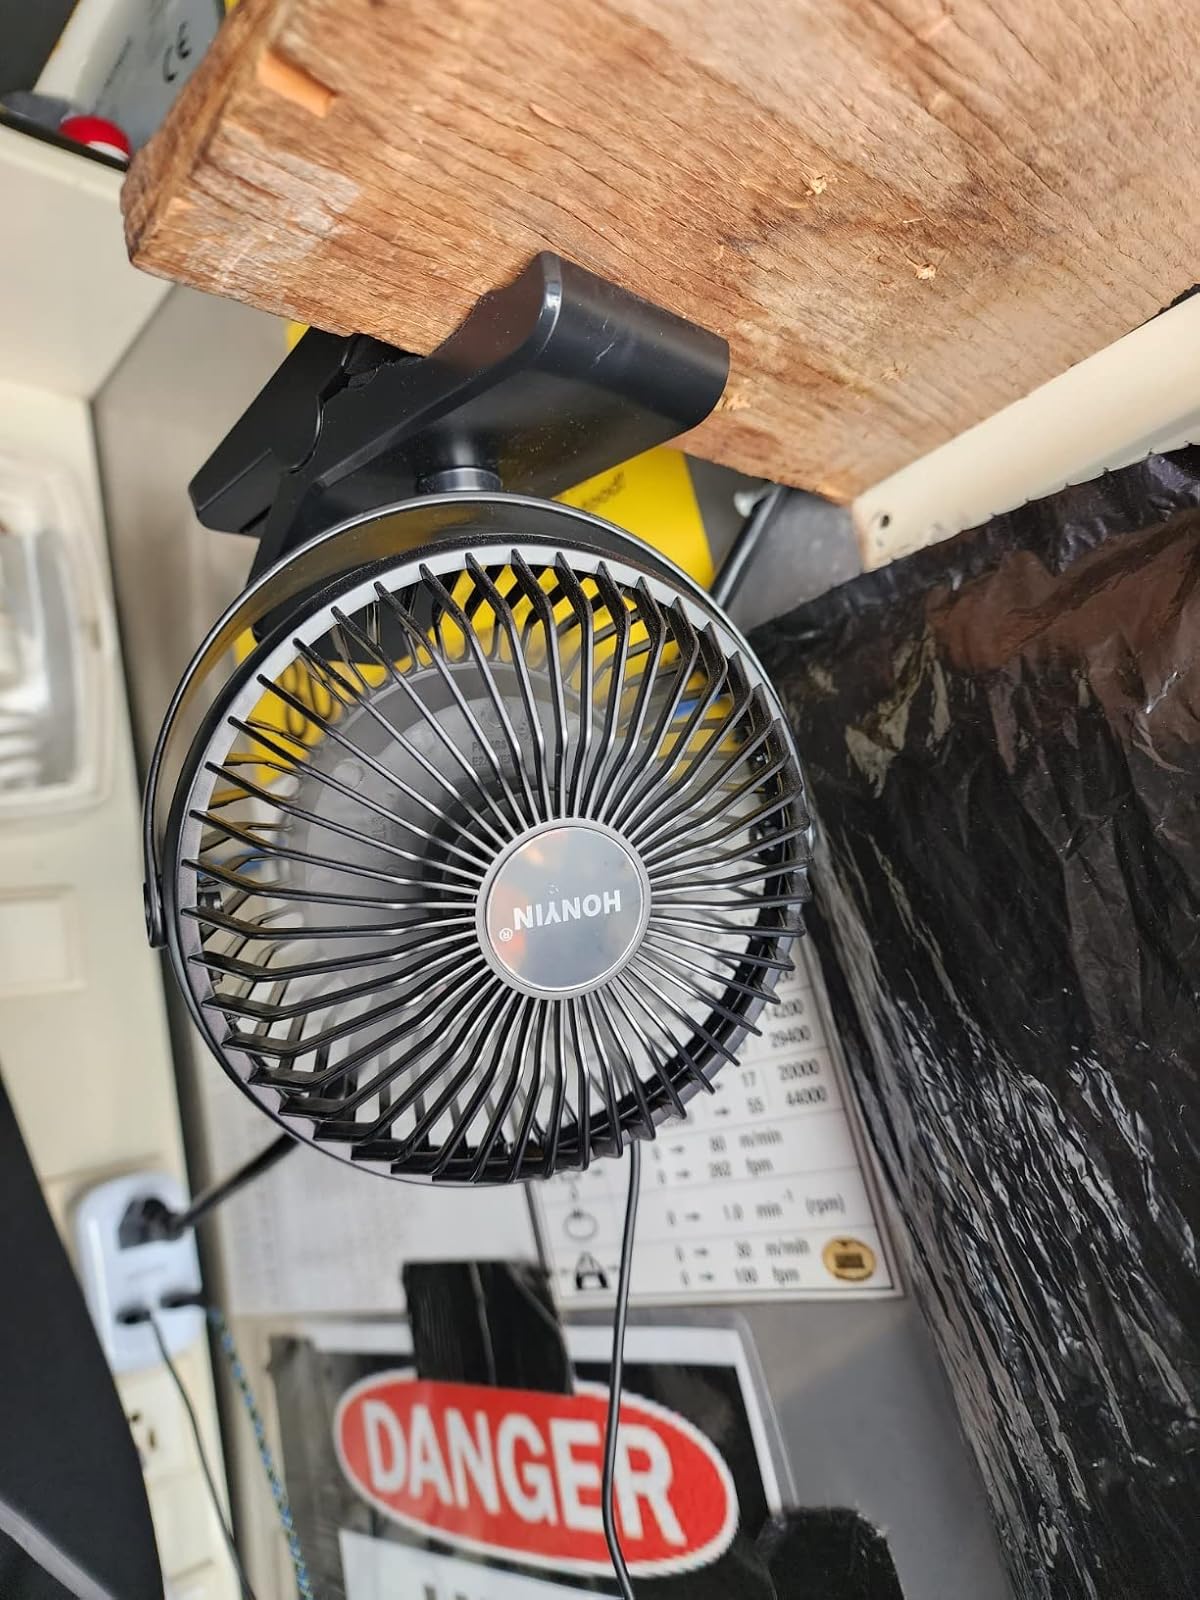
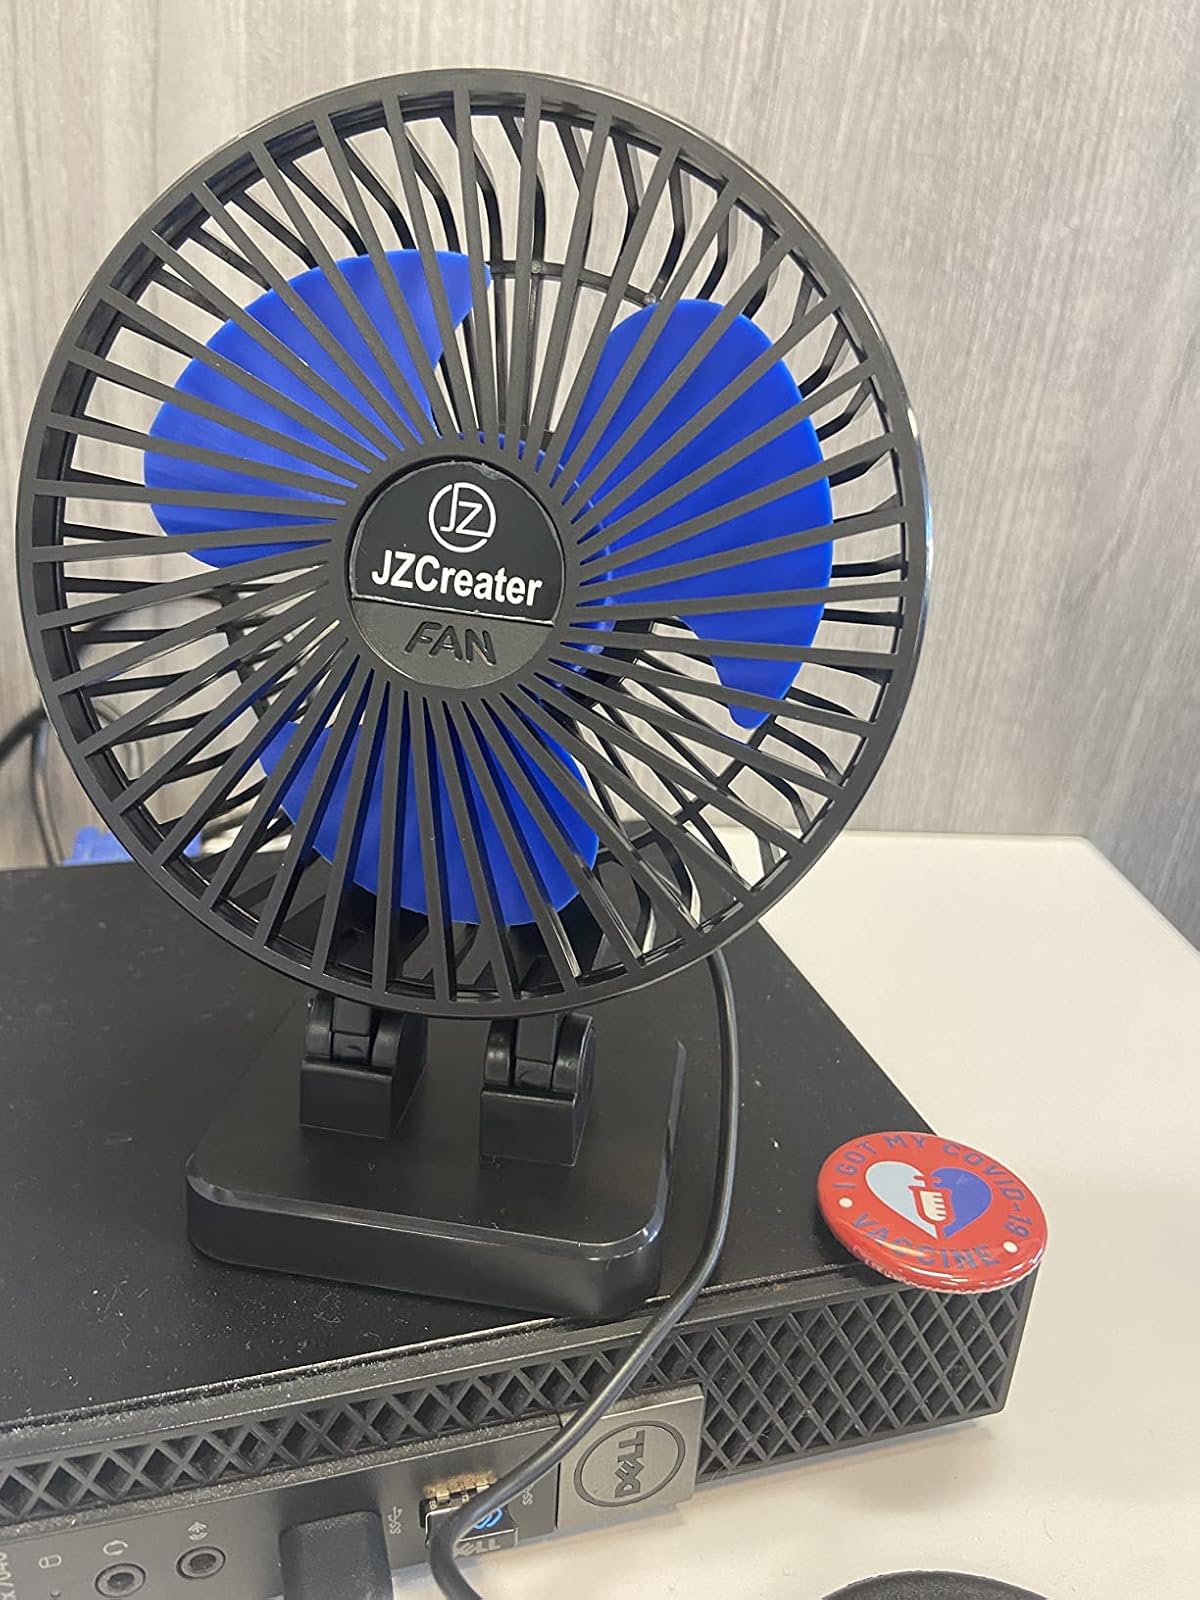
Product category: fan
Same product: no